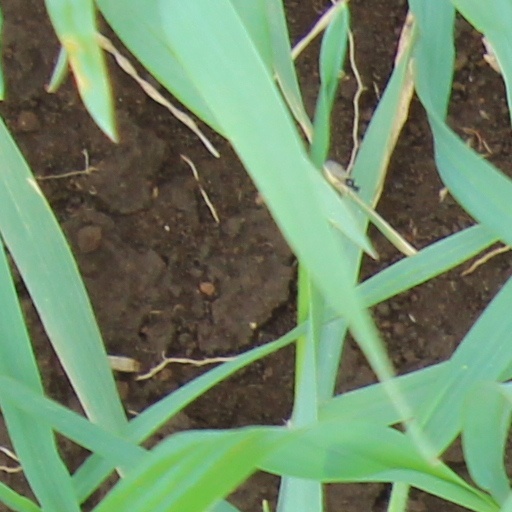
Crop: wheat